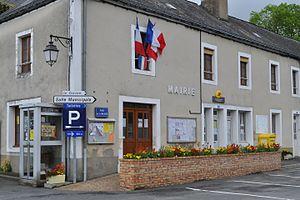
Mairie de La Fontaine-Saint-Martin (Sarthe)
La Fontaine-Saint-Martin est une commune française, située dans le département de la Sarthe en région Pays de la Loire, peuplée de 619 habitants.